Stage Mother (2020 film)

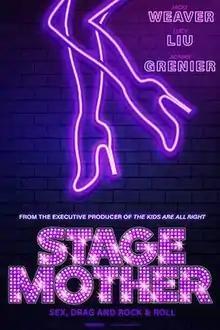
Film festival poster

Stage Mother is a 2020 Canadian comedy-drama film directed by Thom Fitzgerald, from a screenplay by Brad Hennig. The film stars Jacki Weaver, Lucy Liu, Adrian Grenier, Mya Taylor, Allister MacDonald, Oscar Moreno and Jackie Beat.